Josef Zítek

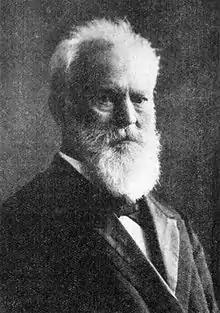

Josef von Zítek (4 April 1832 – 9 September 1909) was a Czech architect best known for two Neo-Renaissance landmarks in Prague, the National Theatre and the Rudolfinum.